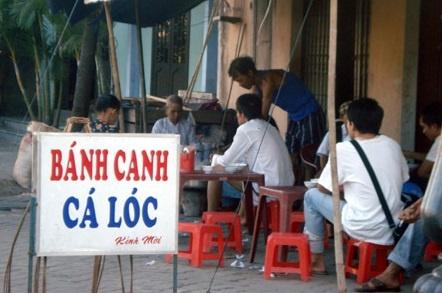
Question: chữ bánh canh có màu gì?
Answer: màu đỏ